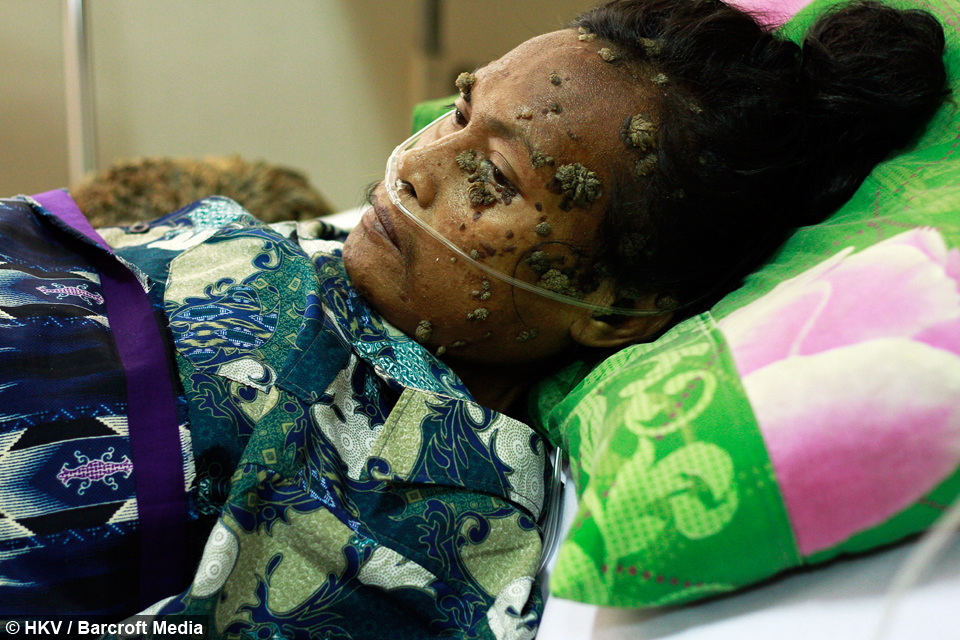
Gender: women